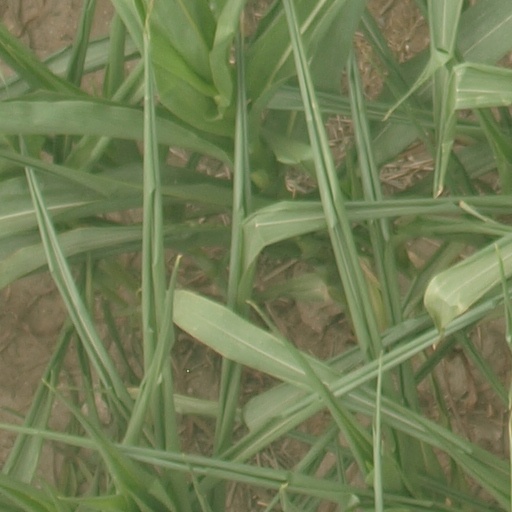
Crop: maize; corn